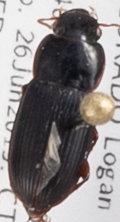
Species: Harpalus herbivagus
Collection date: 2019-06-26
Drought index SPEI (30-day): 0.154
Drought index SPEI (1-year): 0.944
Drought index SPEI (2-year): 0.39